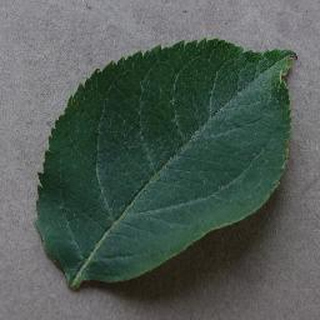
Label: healthy_apple